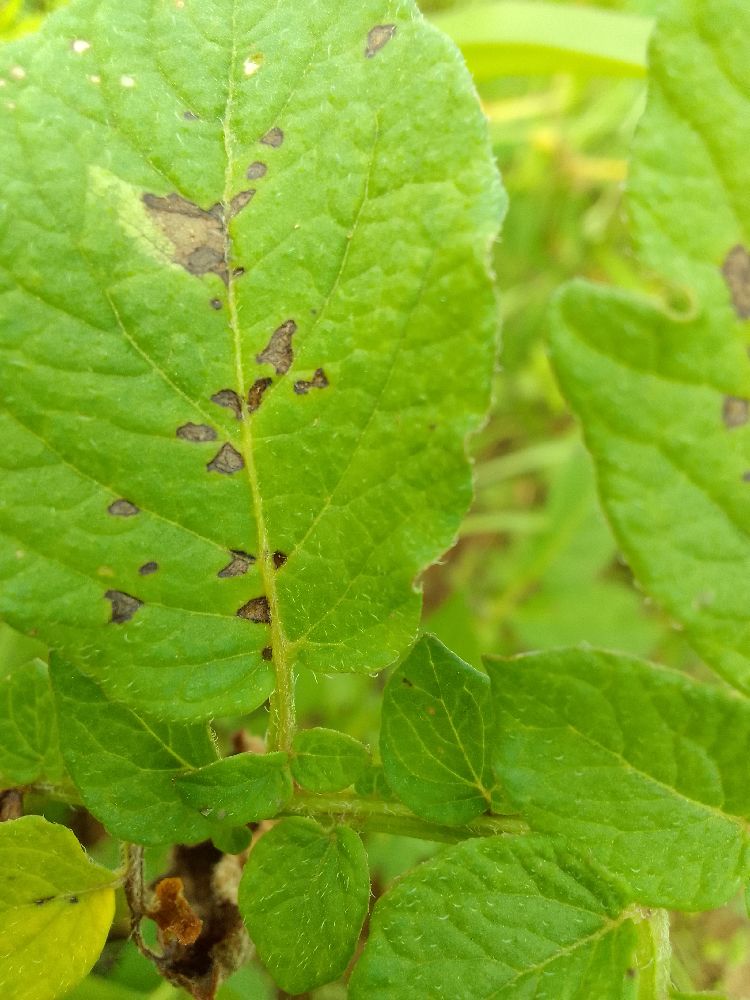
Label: Early blight